November 2015 Paris attacks

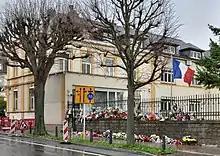
Flower tributes outside the French Embassy in Luxembourg City

As had been the case in January after the "Charlie Hebdo" attacks, the Place de la République became a focal point of mourning, memorial, and tributes. An impromptu memorial also developed near the Bataclan theatre. On 15 November, two days after the attacks, a memorial service was held at Notre Dame Cathedral, presided over by the Archbishop of Paris, Cardinal André Vingt-Trois, with several political and religious figures in attendance.